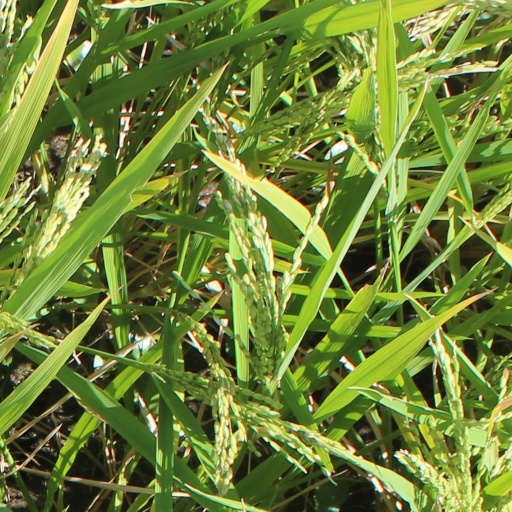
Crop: rice